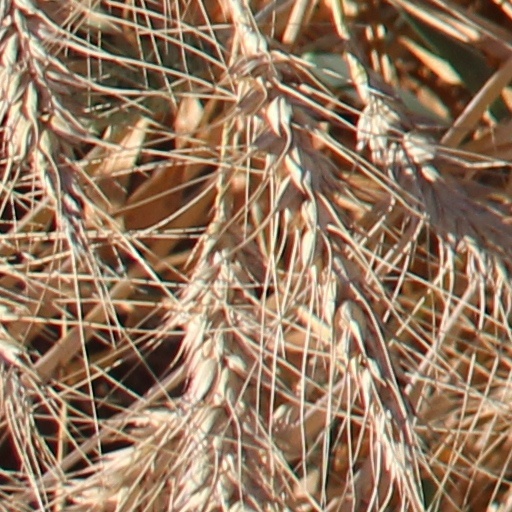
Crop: wheat